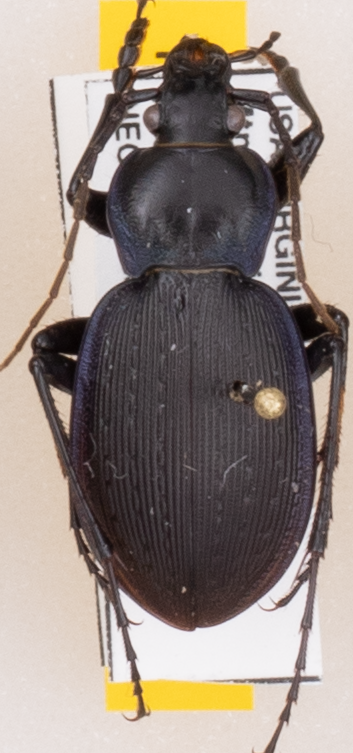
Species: Carabus goryi
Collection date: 2019-09-10
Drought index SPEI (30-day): -1.93
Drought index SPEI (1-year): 1.69
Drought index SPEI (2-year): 1.69